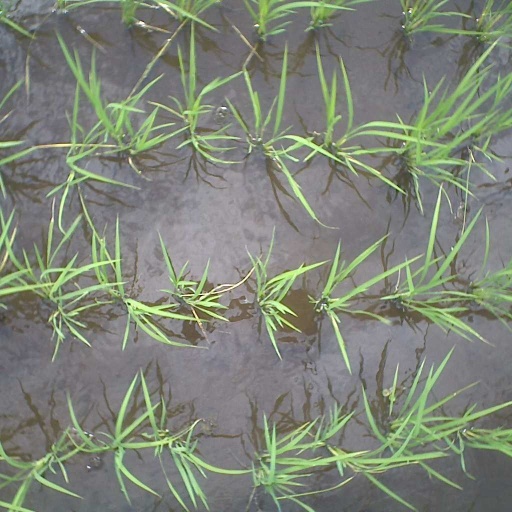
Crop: rice